Spindle apparatus

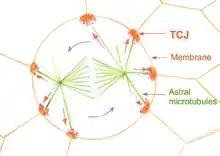
Cartoon of the dividing epithelium cell surrounded by epithelium tissue. Spindle apparatus rotates inside the cell. The rotation is a result of astral microtubules pulling towards tri-cellular-junctions (TCJ), signaling centers localized at the regions where three cells meet.

Cell division orientation is of major importance for tissue architecture, cell fates and morphogenesis. Cells tend to divide along their long axis according to the so-called Hertwig rule. The axis of cell division is determined by the orientation of the spindle apparatus. Cells divide along the line connecting two centrosomes of the spindle apparatus. After formation, the spindle apparatus undergoes rotation inside the cell. The astral microtubules originating from centrosomes reach the cell membrane where they are pulled towards specific cortical clues. "In vitro", the distribution of cortical clues is set up by the adhesive pattern. "In vivo" polarity cues are determined by localization of Tricellular junctions localized at cell vertices. The spatial distribution of cortical clues leads to the force field that determine final spindle apparatus orientation and the subsequent orientation of cell division.